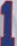
Number: 1